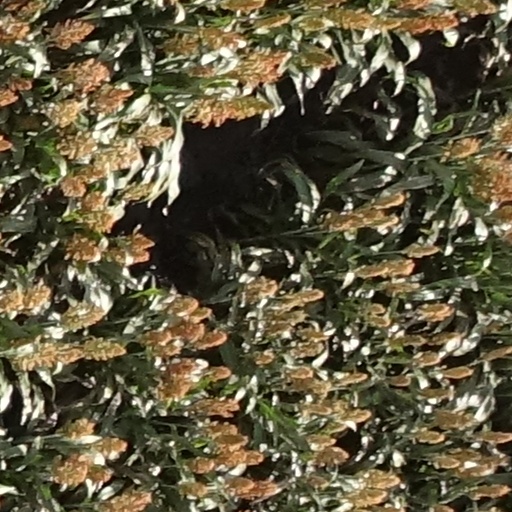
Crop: sorghum